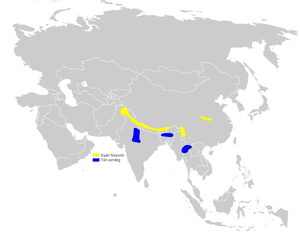
Cephalopyrus est un genre monotypique de passereaux de la famille des Paridae. Il comprend une seule espèce de mésanges.